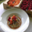
Label: bowl